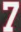
Number: 7